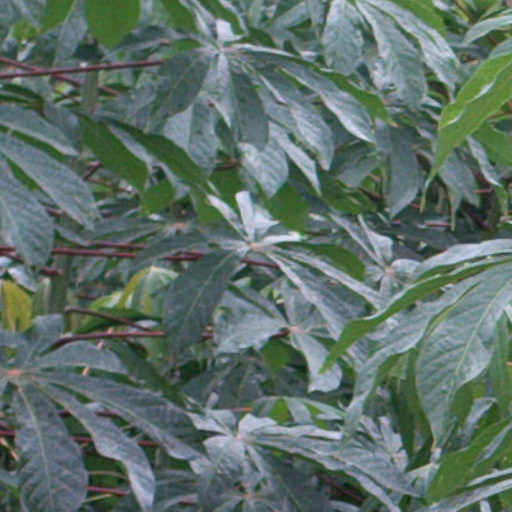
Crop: cassava